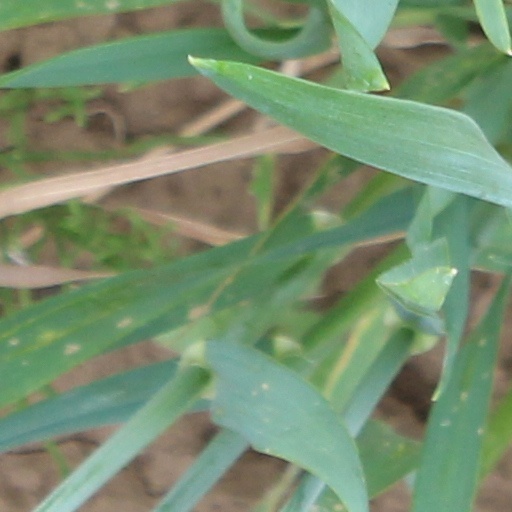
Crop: wheat